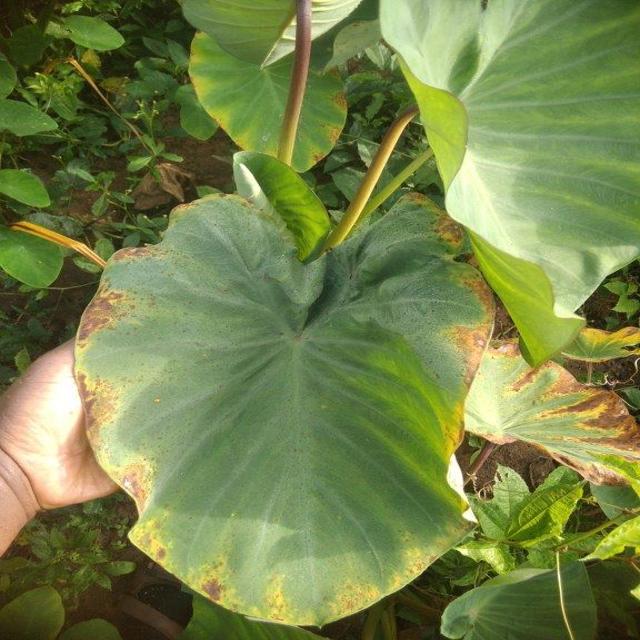
Label: Mid_Blight